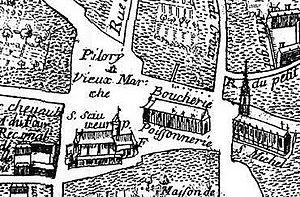
Place du Vieux Marché
La place du Vieux-Marché est une place historique de Rouen.